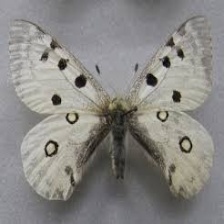
Species: APPOLLO